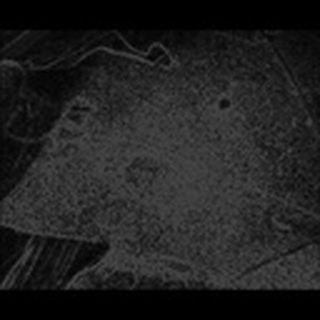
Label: cotton_target_spot